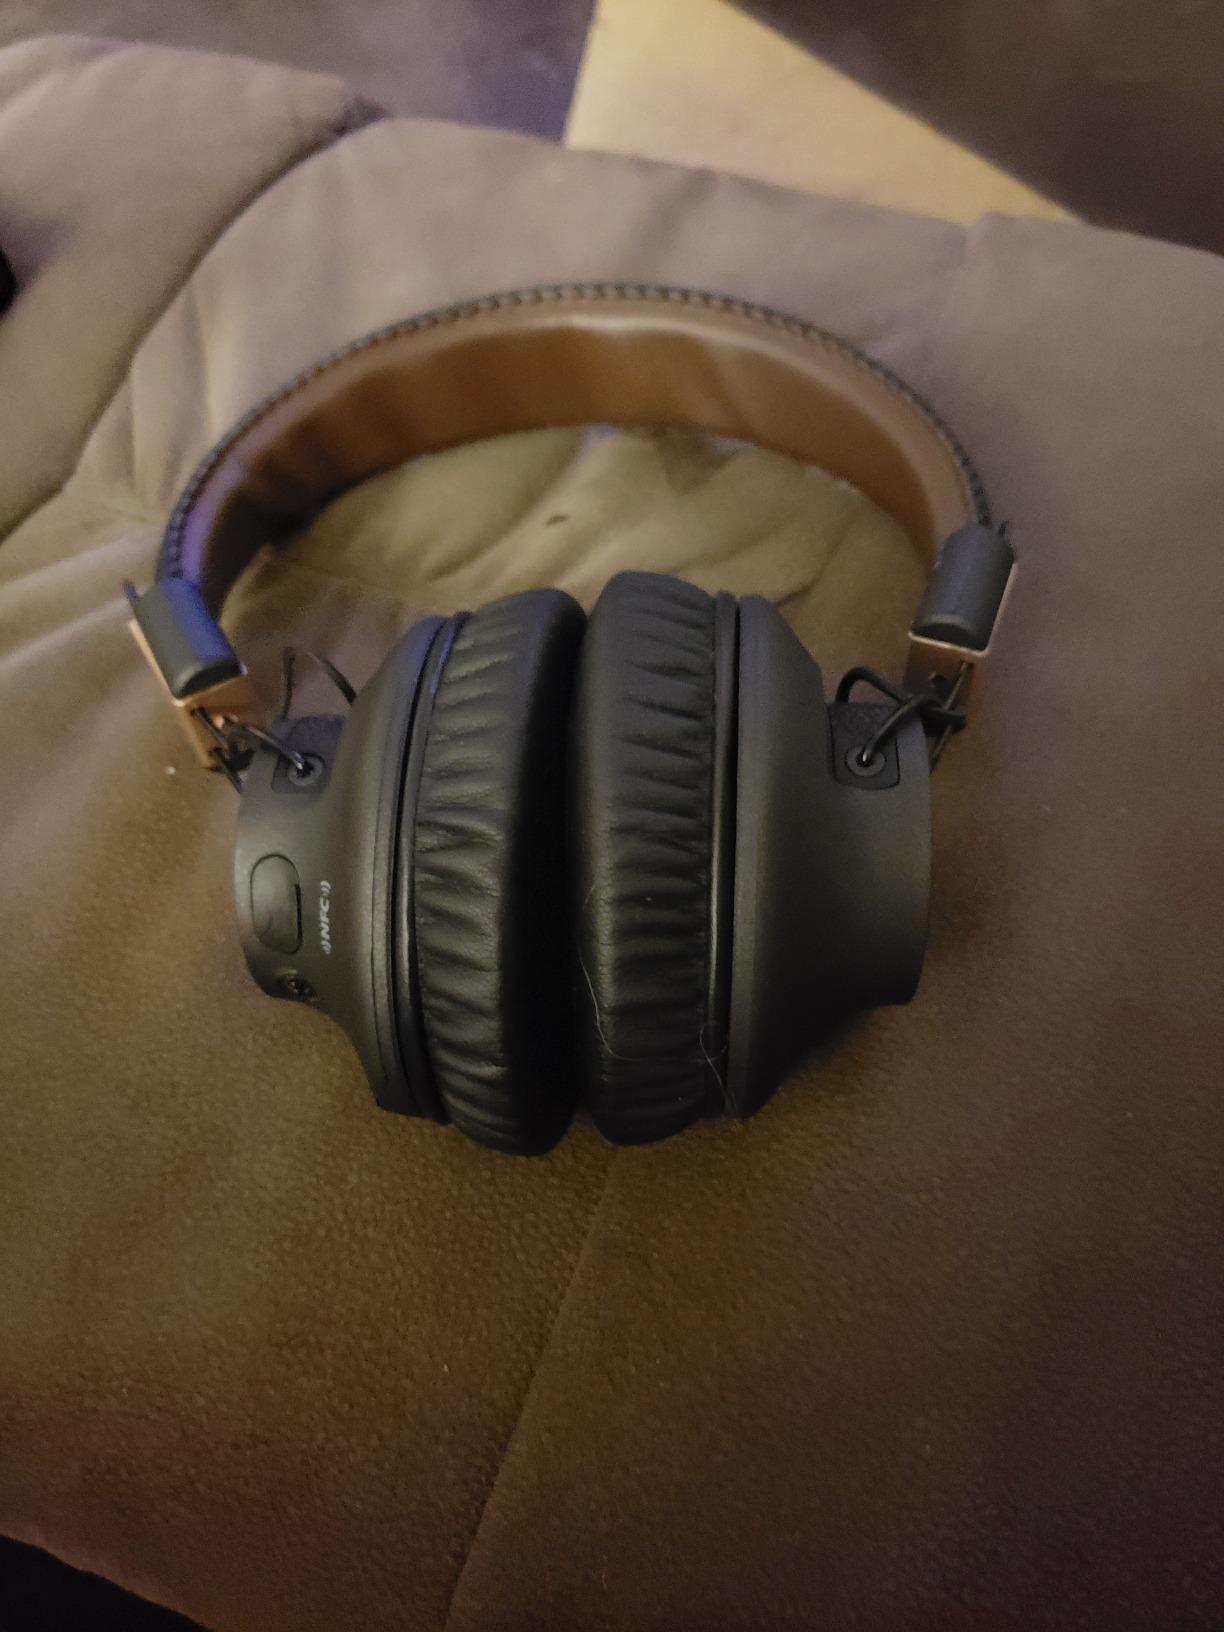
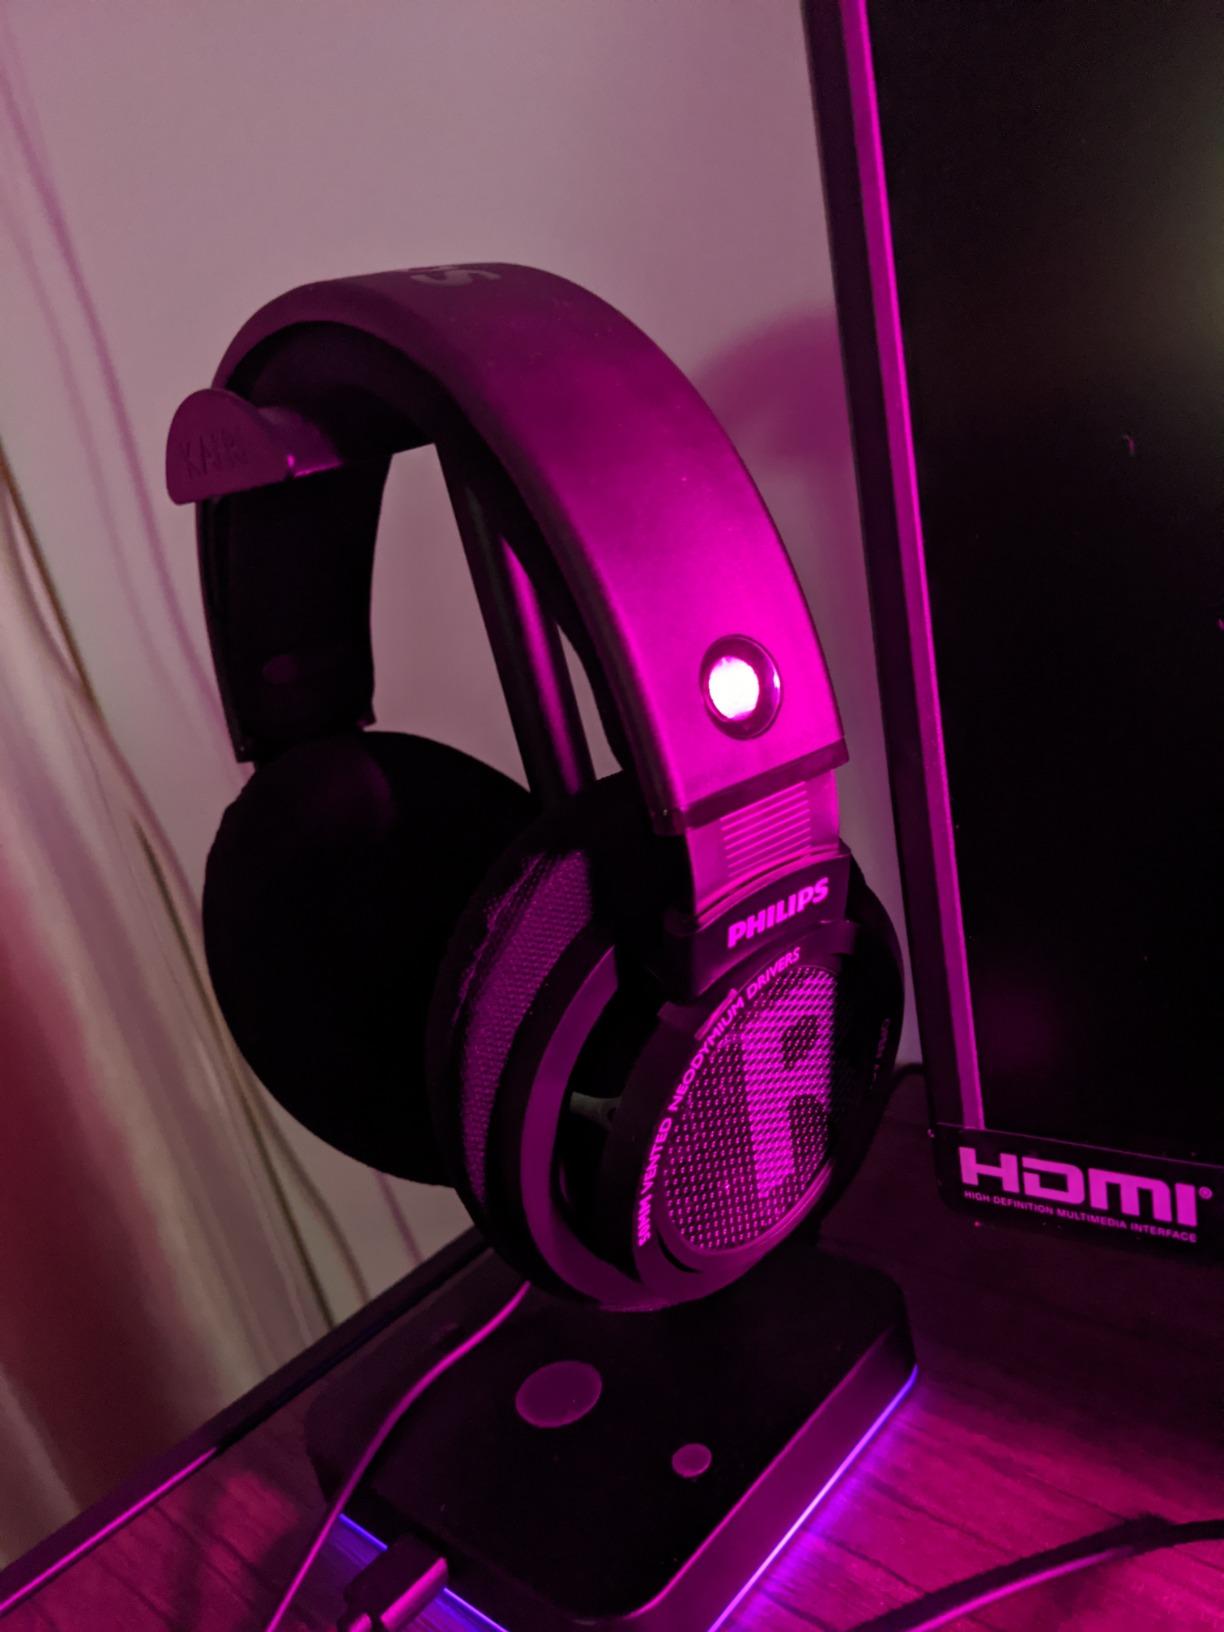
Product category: headphones
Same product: no